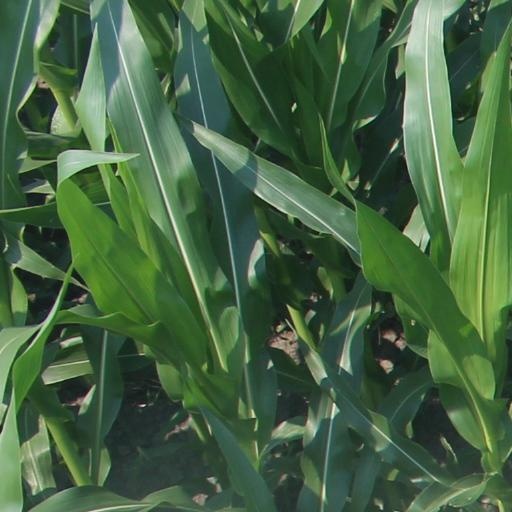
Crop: maize; corn